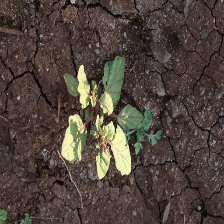
Weed species: Punarnava _(Boerhaavia diffusa)